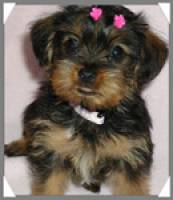
Animal: dog
Breed: yorkshire_terrier